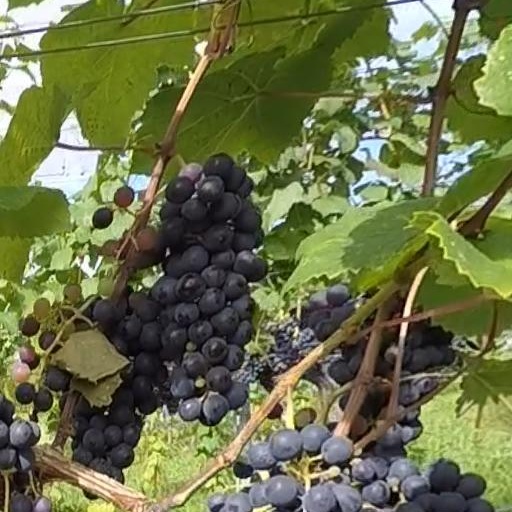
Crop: grape